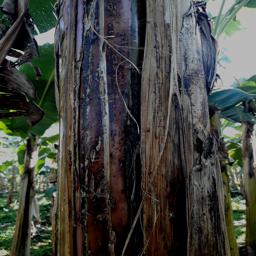
Label: PSEUDOSTEM WEEVIL